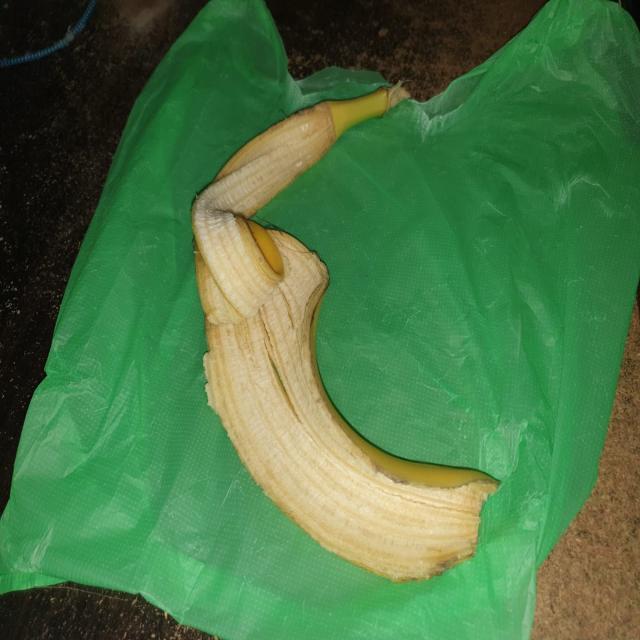
Label: bananas